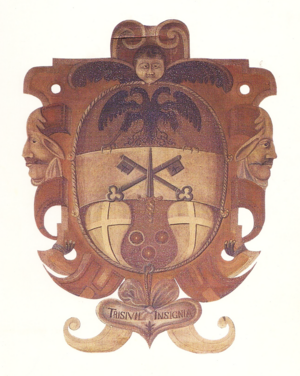
Treviso
Byens våben
Treviso er en by i Veneto i Italien, ca. 30 km nord for Venezia. Byen er administrativt centrum for provinsen Treviso. Byen er hjemsted for de italienske virksomheder Benetton, Pinarello og De'Longhi.